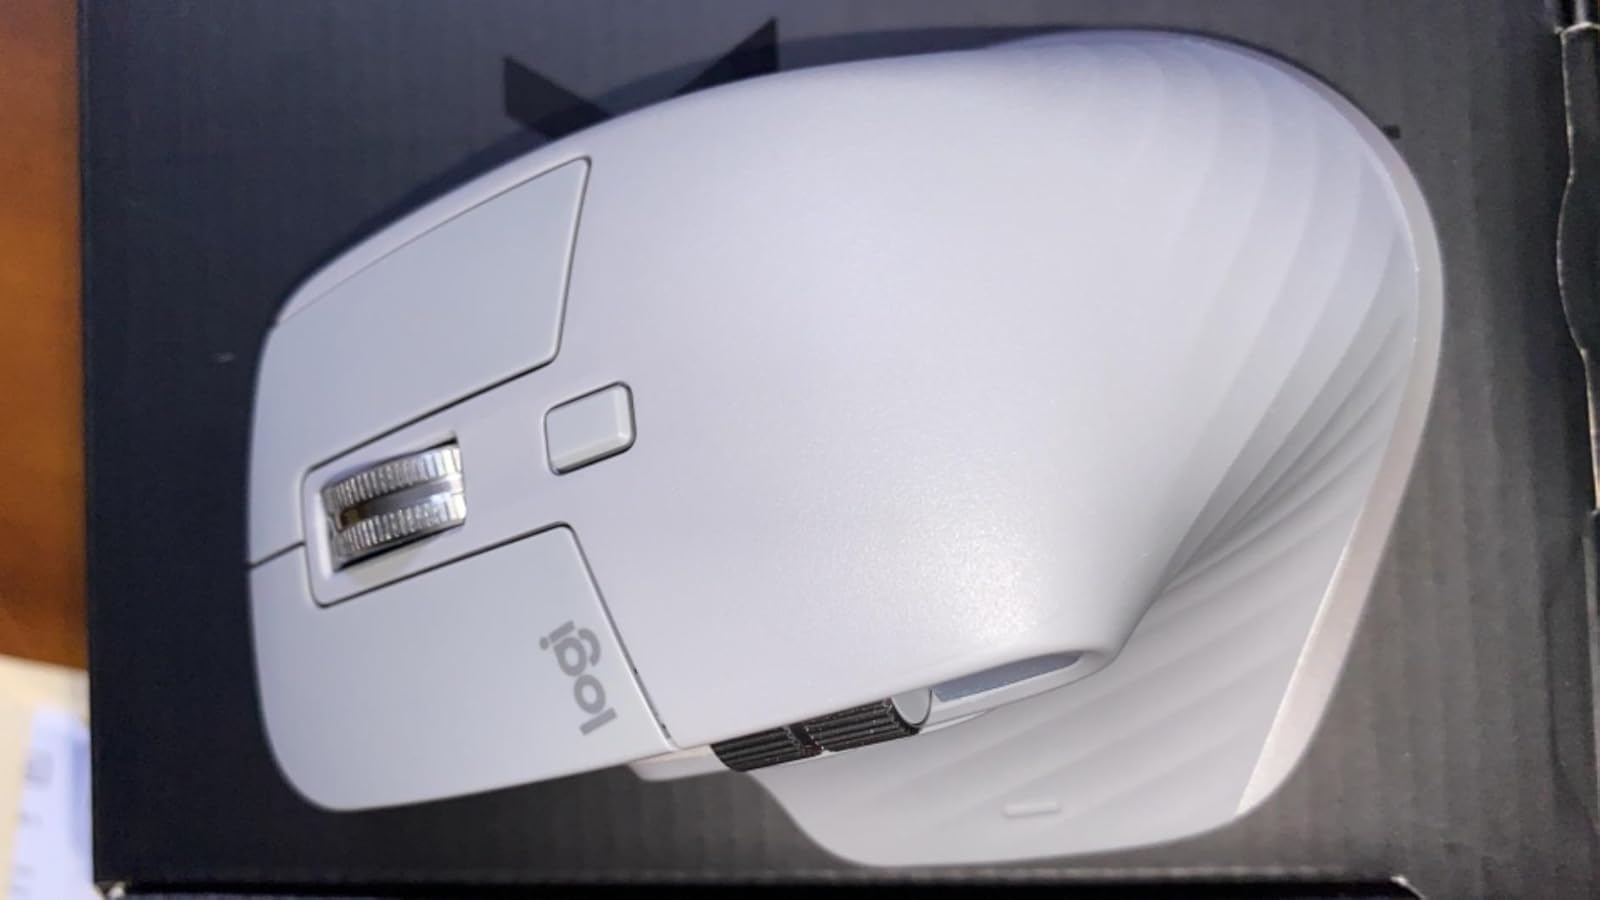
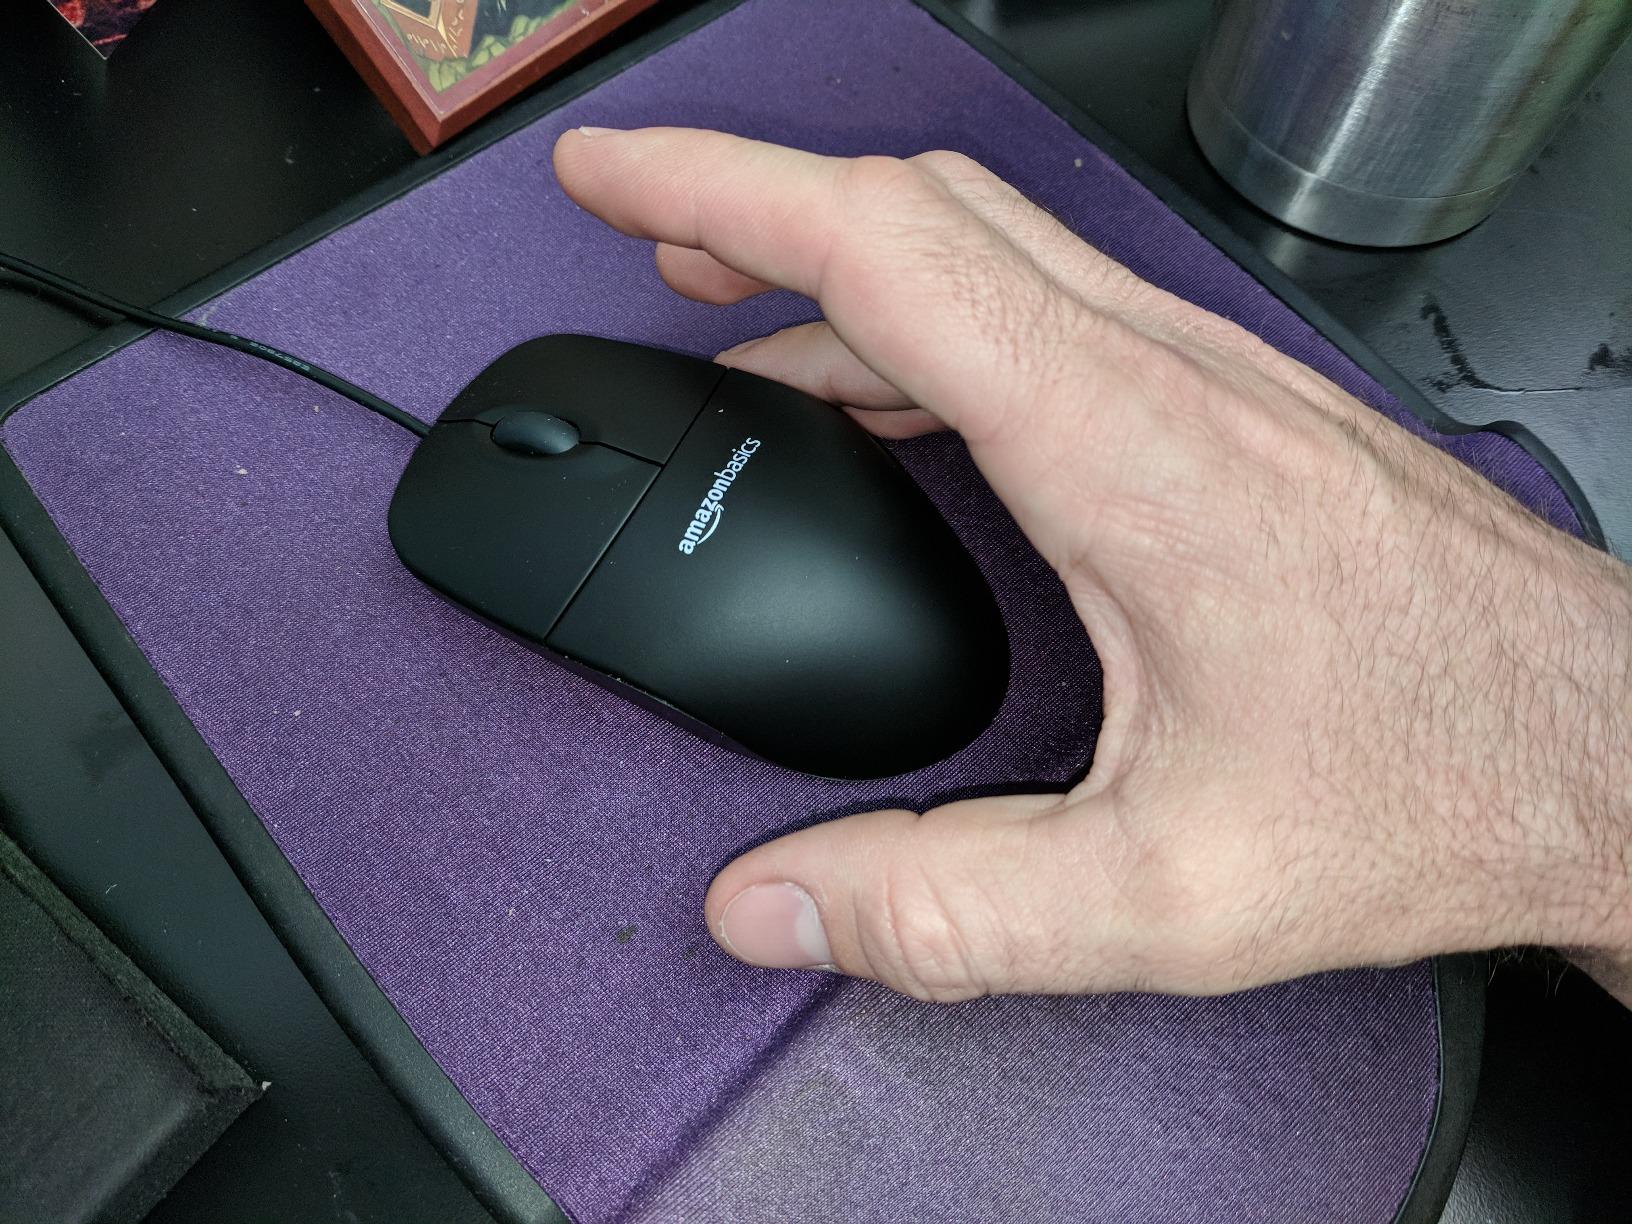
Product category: mouse
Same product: no